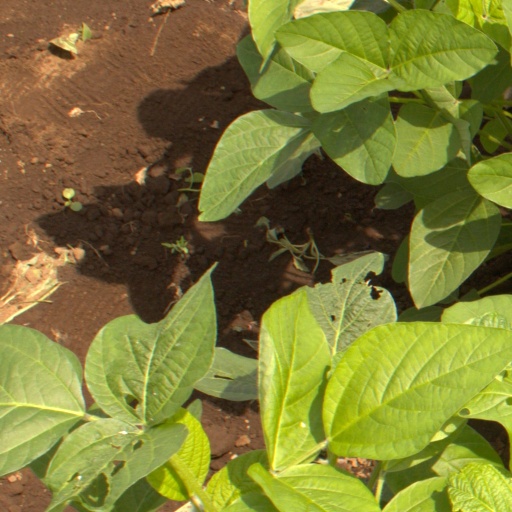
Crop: soybean